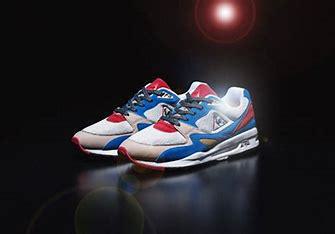
Brand: Le
Model: Coq Sportif 100